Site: brandenburg
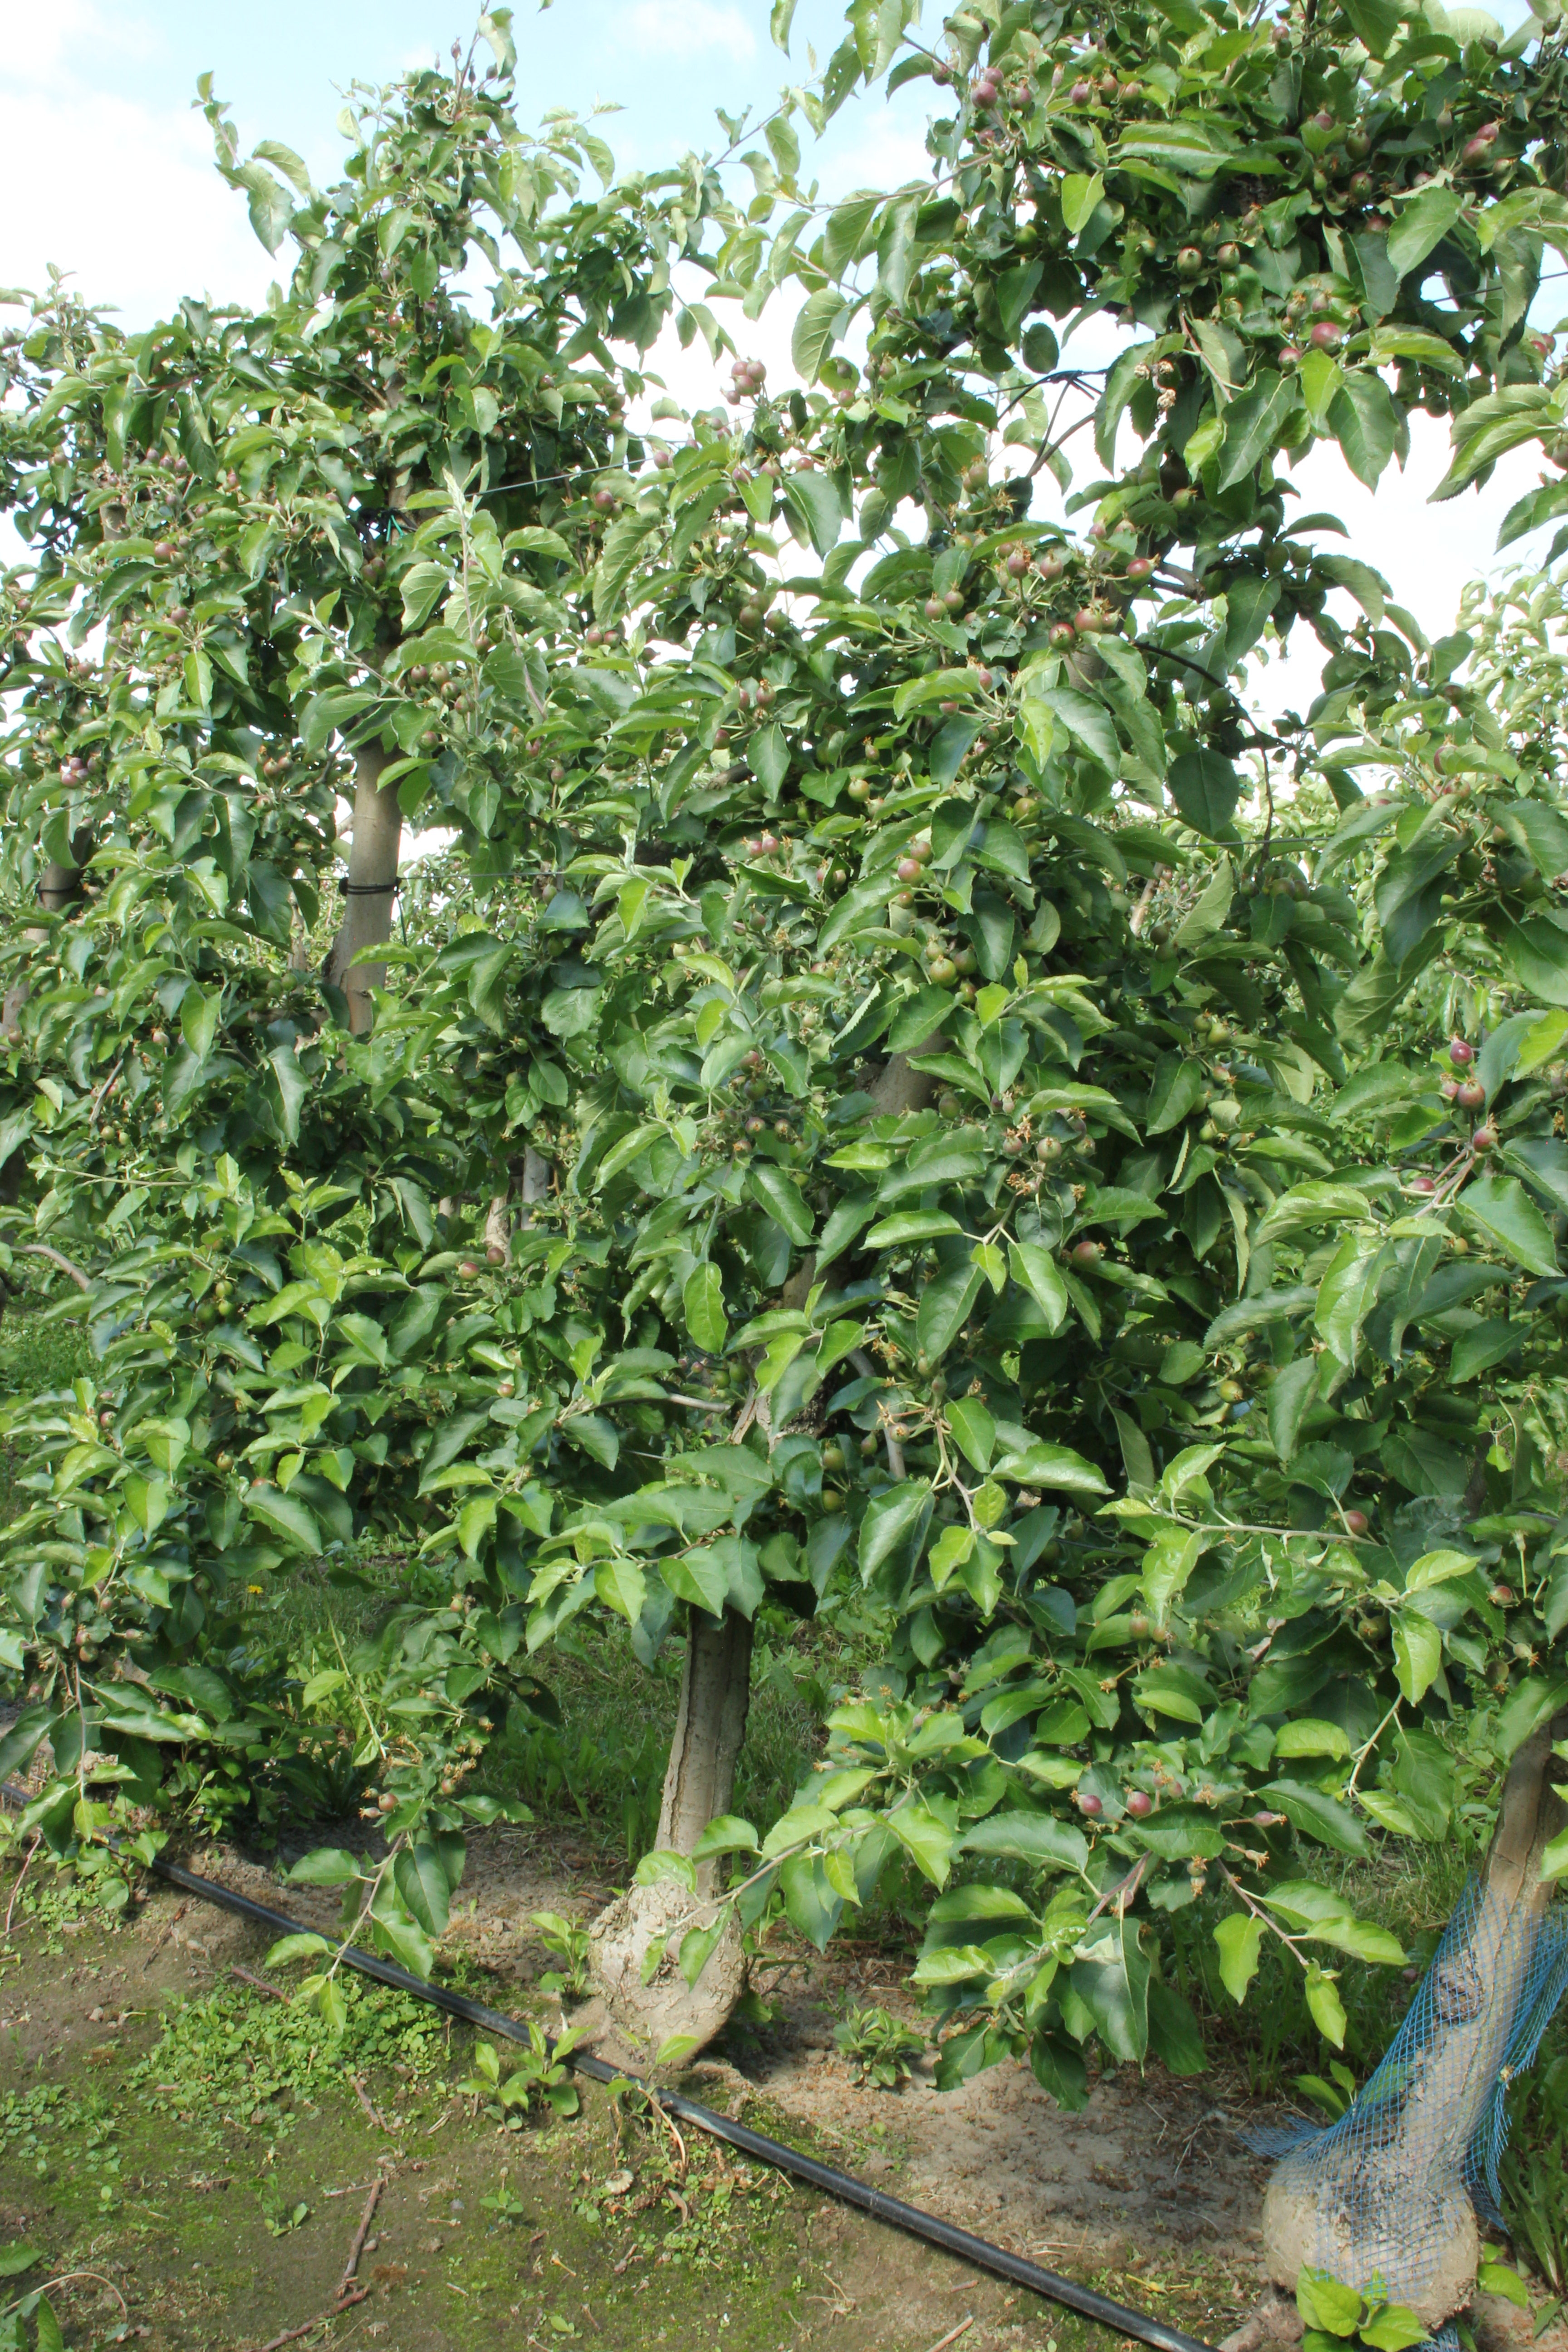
Growth stage (BBCH 72): Development of fruit